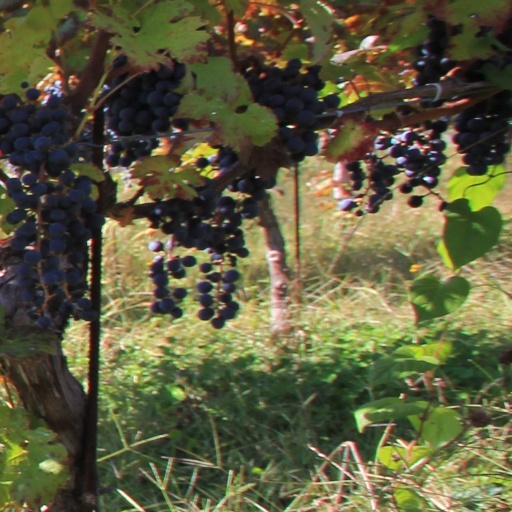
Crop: grape